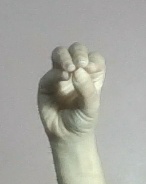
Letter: ha